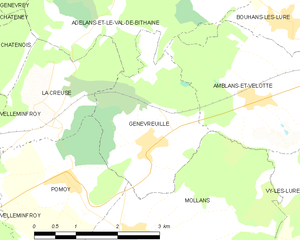
Carte des communes françaises